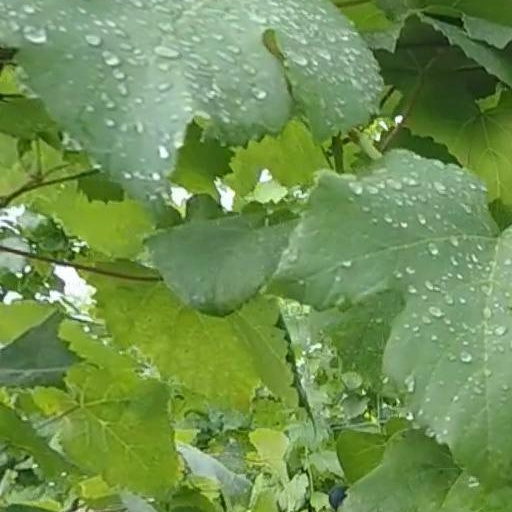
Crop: grape